Benedict XVI Philosophical-Theological University

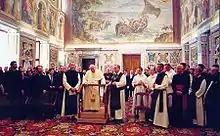
University faculty and students meeting with Pope John Paul II in 2002

In May 2002, professors and students made a trip to Rome, where they were received in a papal audience by Pope John Paul II.